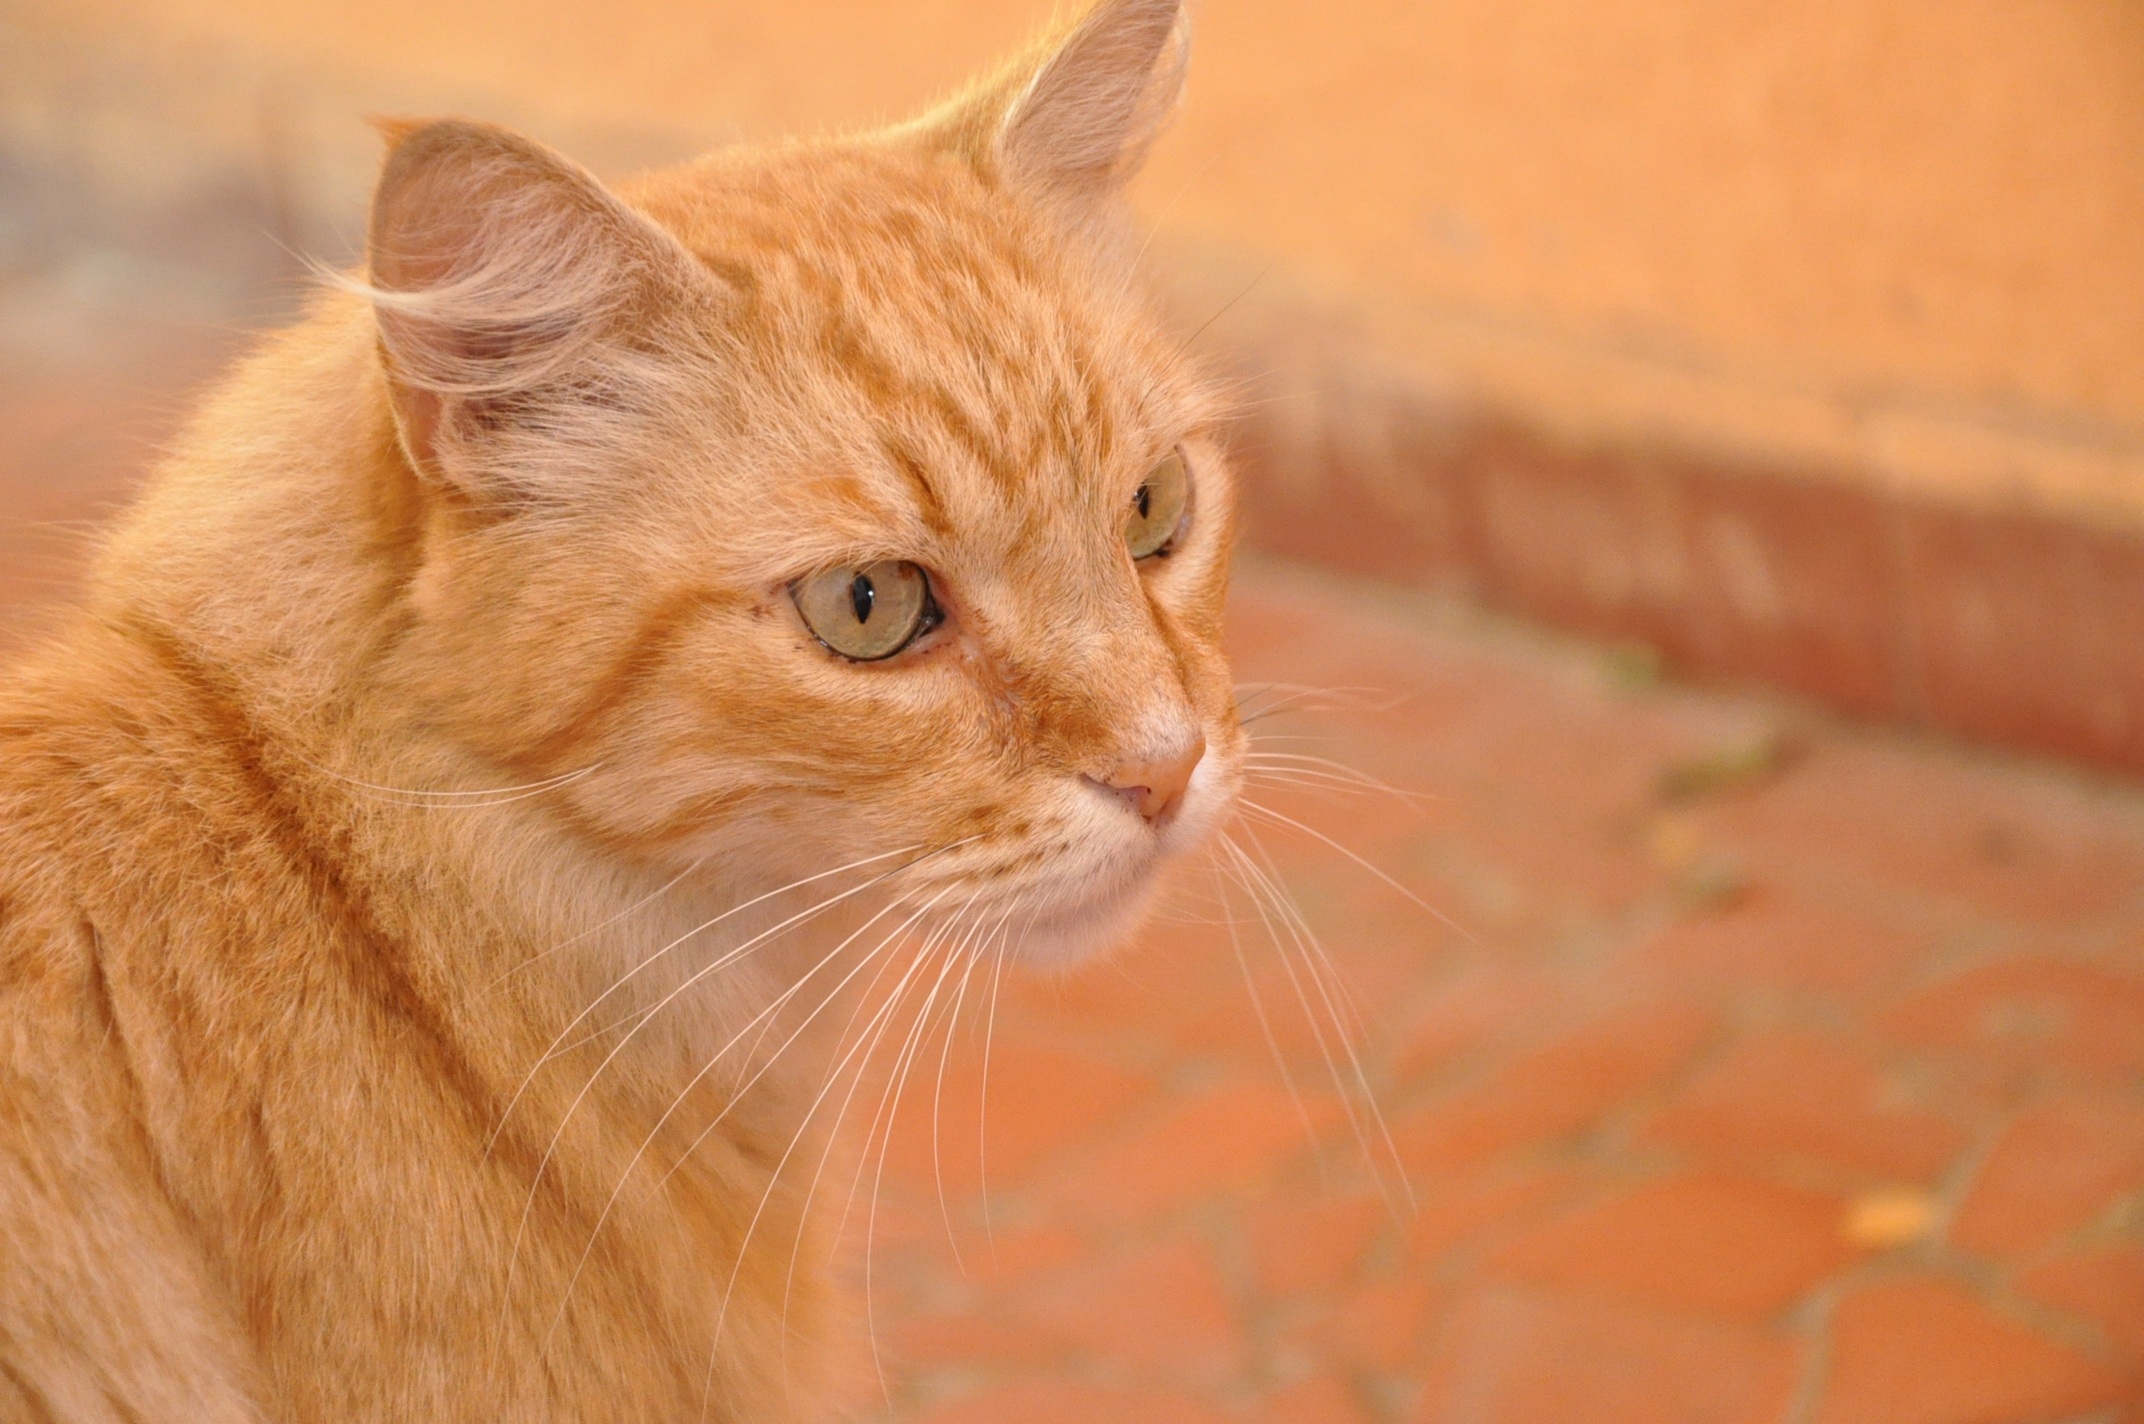
pet, orange, cat, mammal, fauna, close up, nose, whiskers, vertebrate, tabby cat, small to medium sized cats, cat like mammal, carnivoran, domestic short haired cat, domestic long haired cat, rusty spotted cat